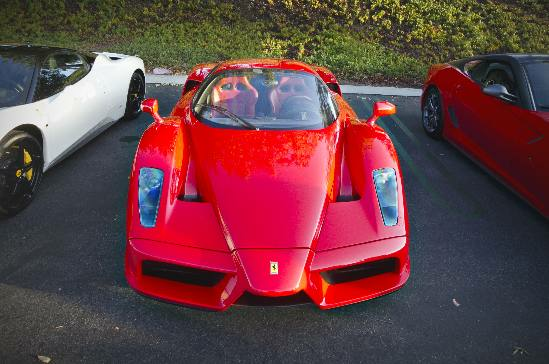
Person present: No